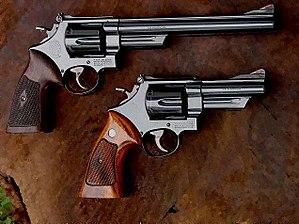
Le Smith & Wesson Model 29 est un revolver en double action de calibre .44 Magnum, fabriqué à partir des années 1950 par la compagnie américaine Smith & Wesson.
La cartouche .44 Magnum a un calibre réel de 10,92 millimètres et sa désignation métrique est 11 × 33 mm R. Sa particularité, héritée de la cartouche .44-40 Winchester, est de pouvoir être tirée dans un revolver comme dans une carabine ainsi que dans quelques pistolets semi-automatiques dont le célèbre Desert Eagle.